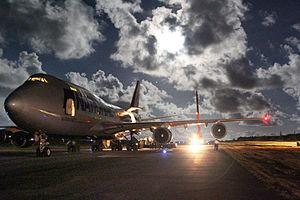
L'aéroport international de Tinian, est un aéroport situé à Tinian, en Îles Mariannes du Nord.